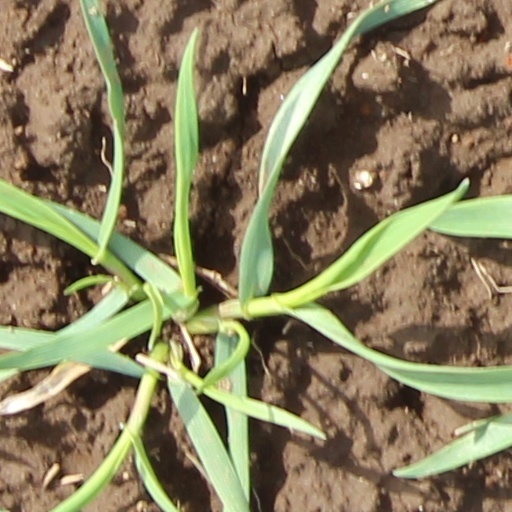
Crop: wheat